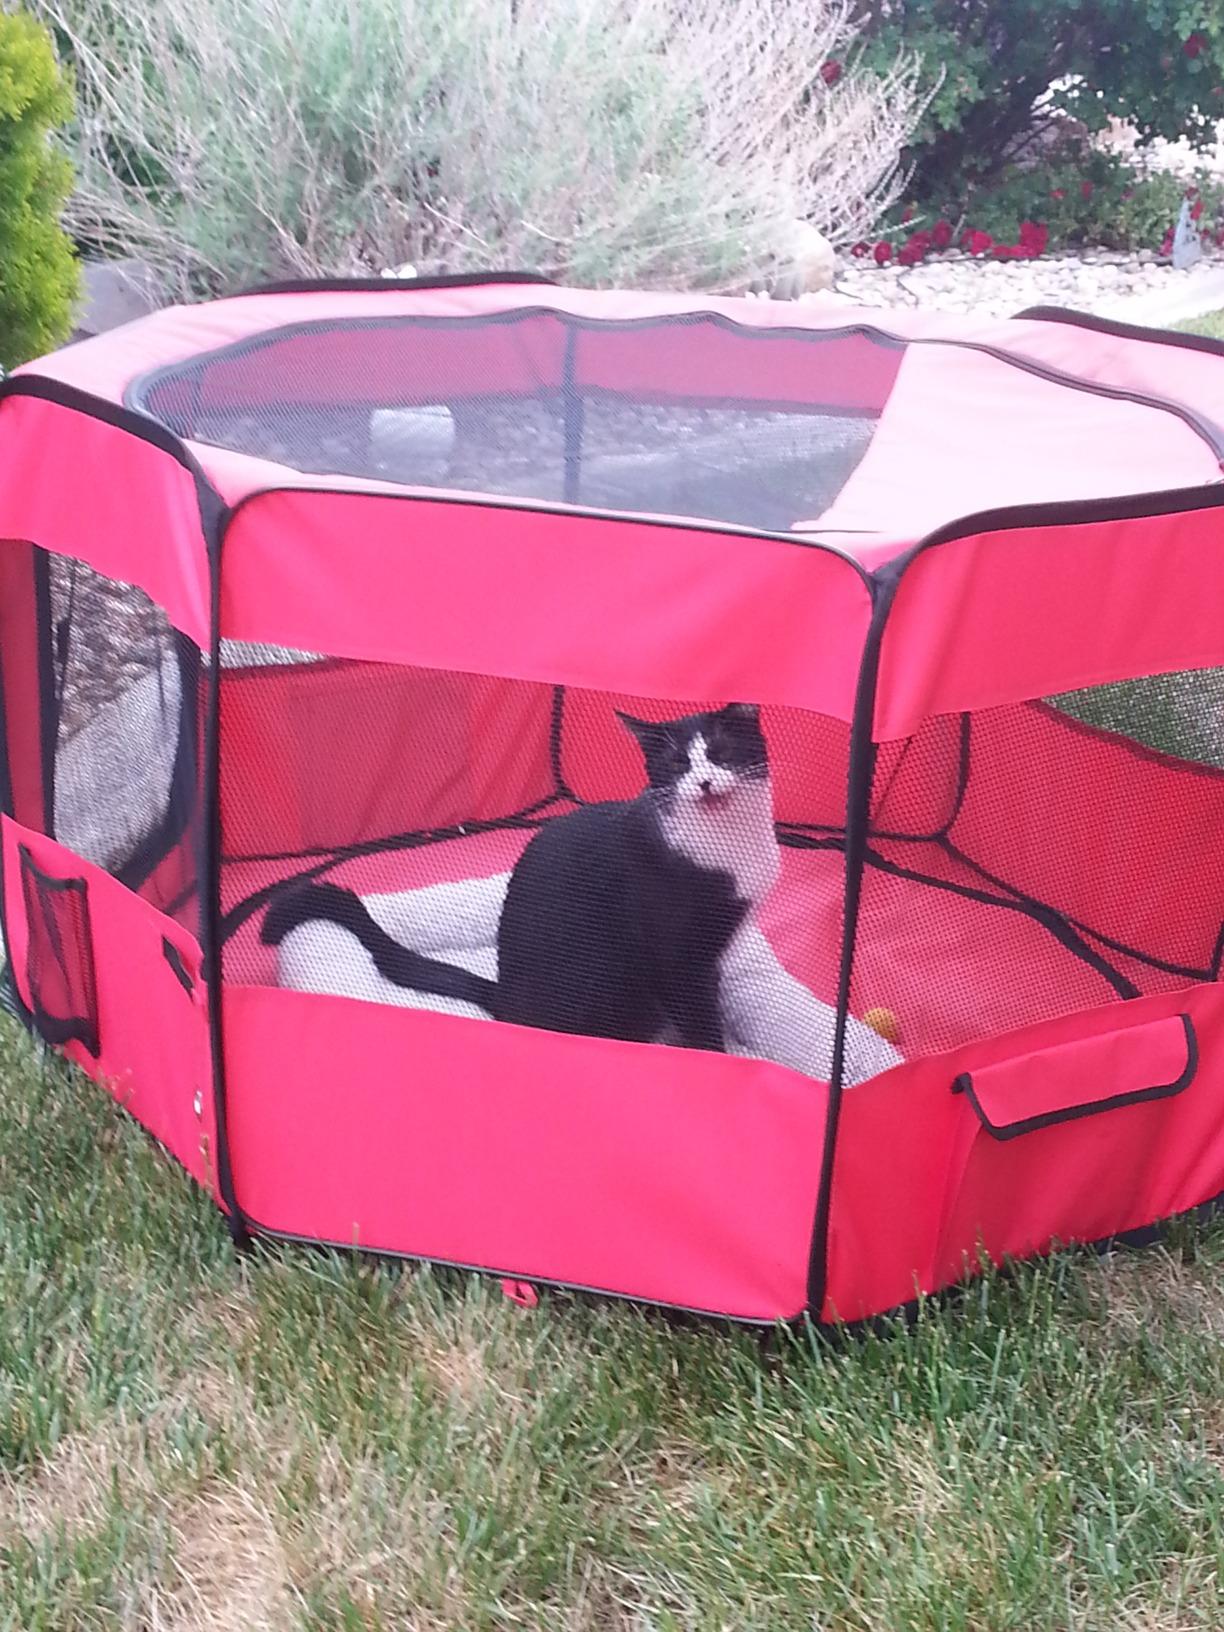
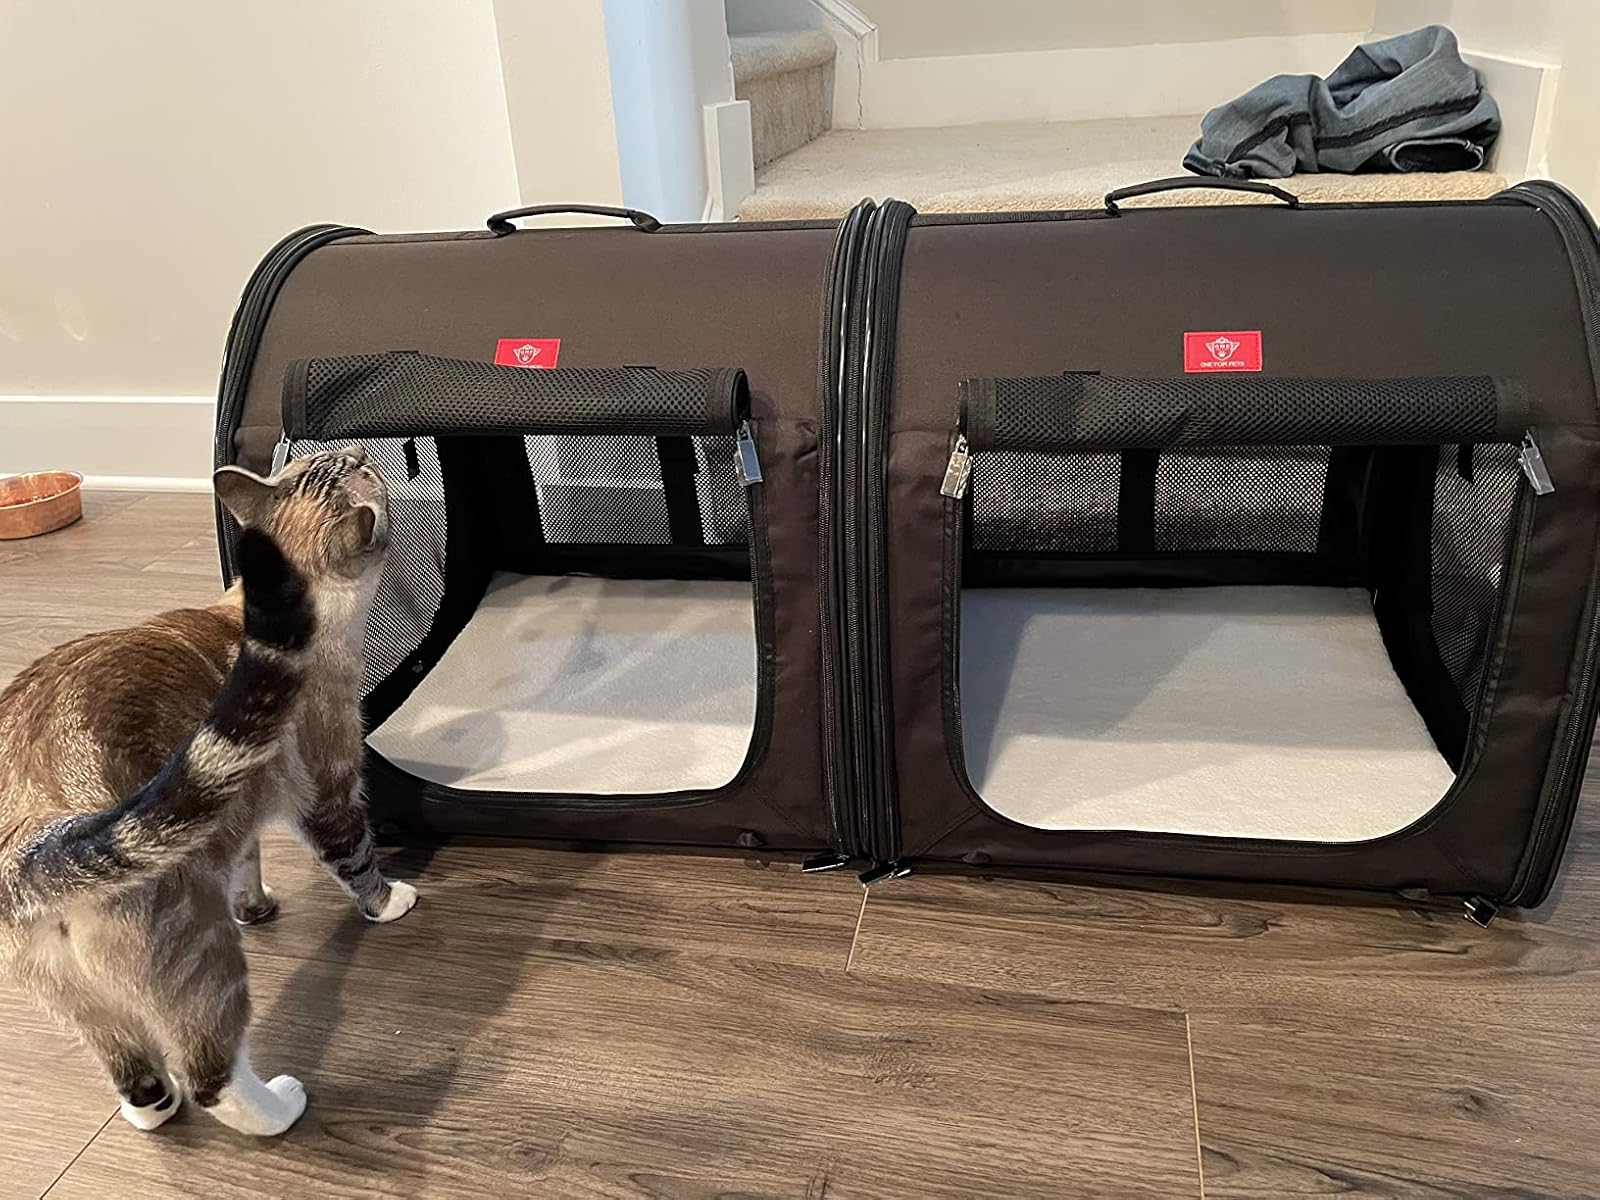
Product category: items_kennel
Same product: no